Thief (film)

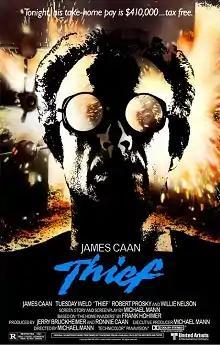
Theatrical release poster

Thief is a 1981 American independent neo-noir heist film written and directed by Michael Mann in his feature film debut. It stars James Caan as a professional safecracker trying to escape his life of crime, and Tuesday Weld as his wife. The supporting cast includes Jim Belushi, Robert Prosky, Dennis Farina, and Willie Nelson. The screenplay is inspired by the memoir "The Home Invaders: Confessions of a Cat Burglar", by former cat burglar Frank Hohimer. The original musical score was composed and performed by Tangerine Dream.